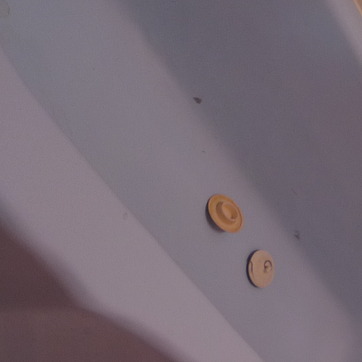
Material: ceramic